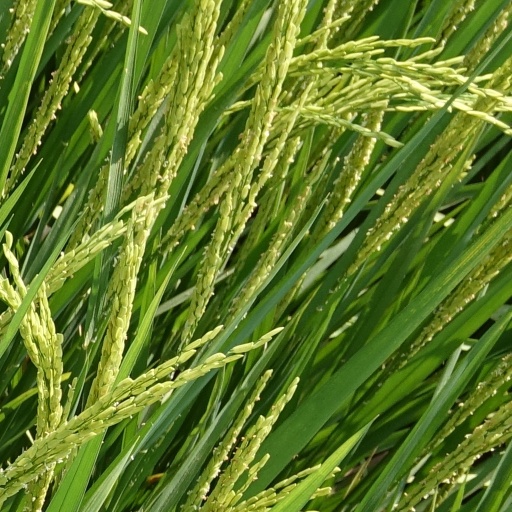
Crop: rice